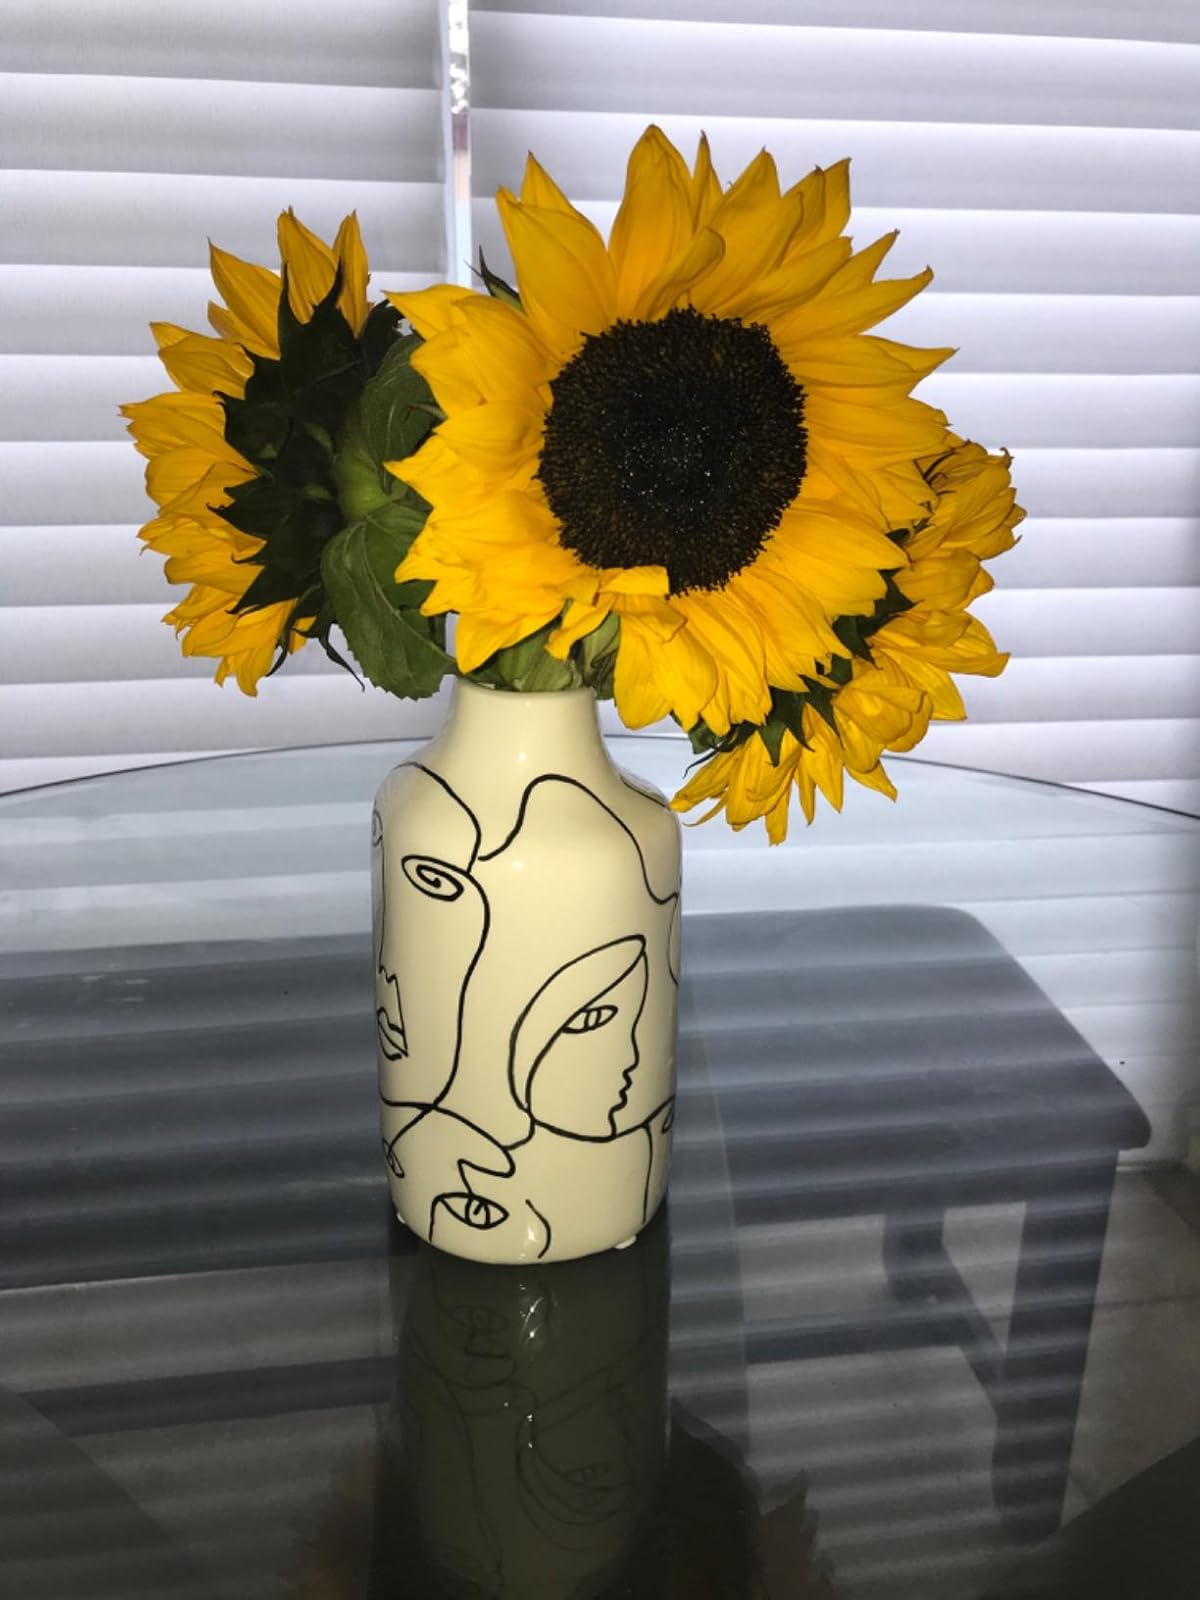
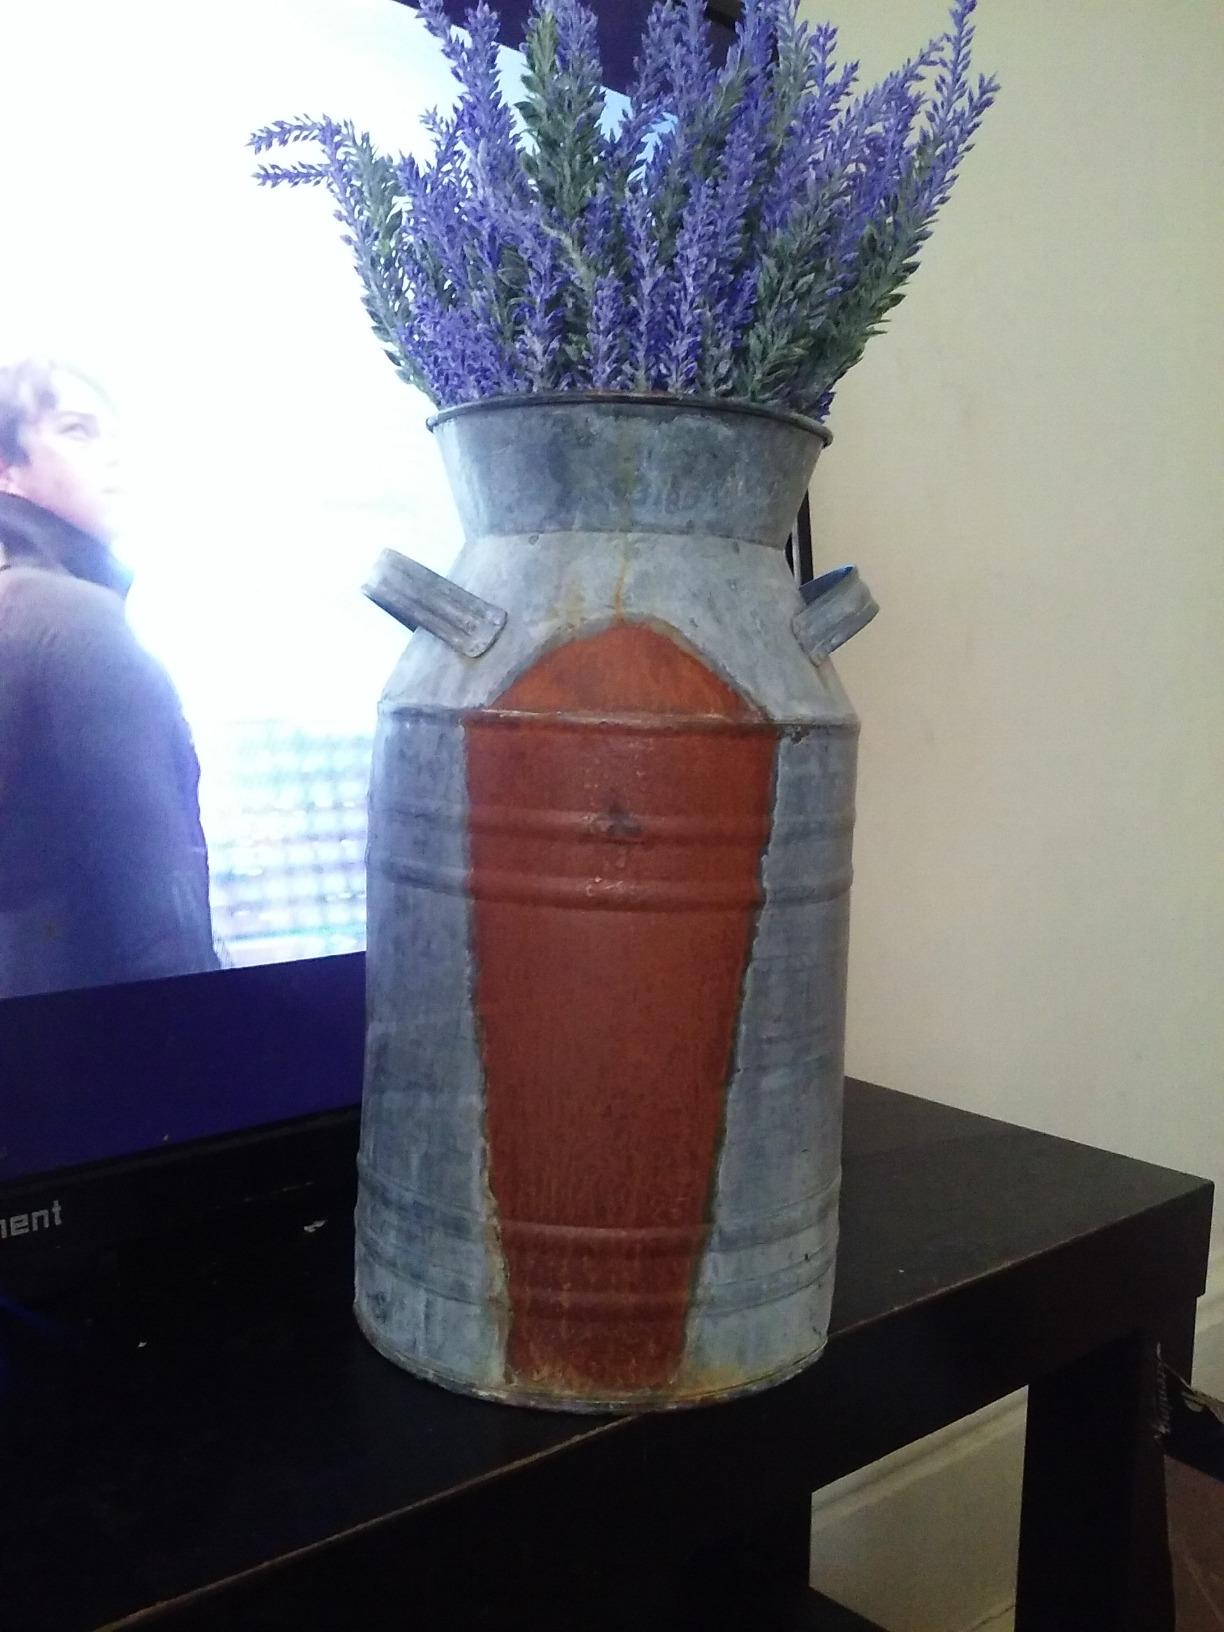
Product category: vase
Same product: no